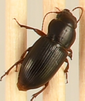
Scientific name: Cratacanthus dubius
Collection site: North Sterling NEON (STER), plot STER_032